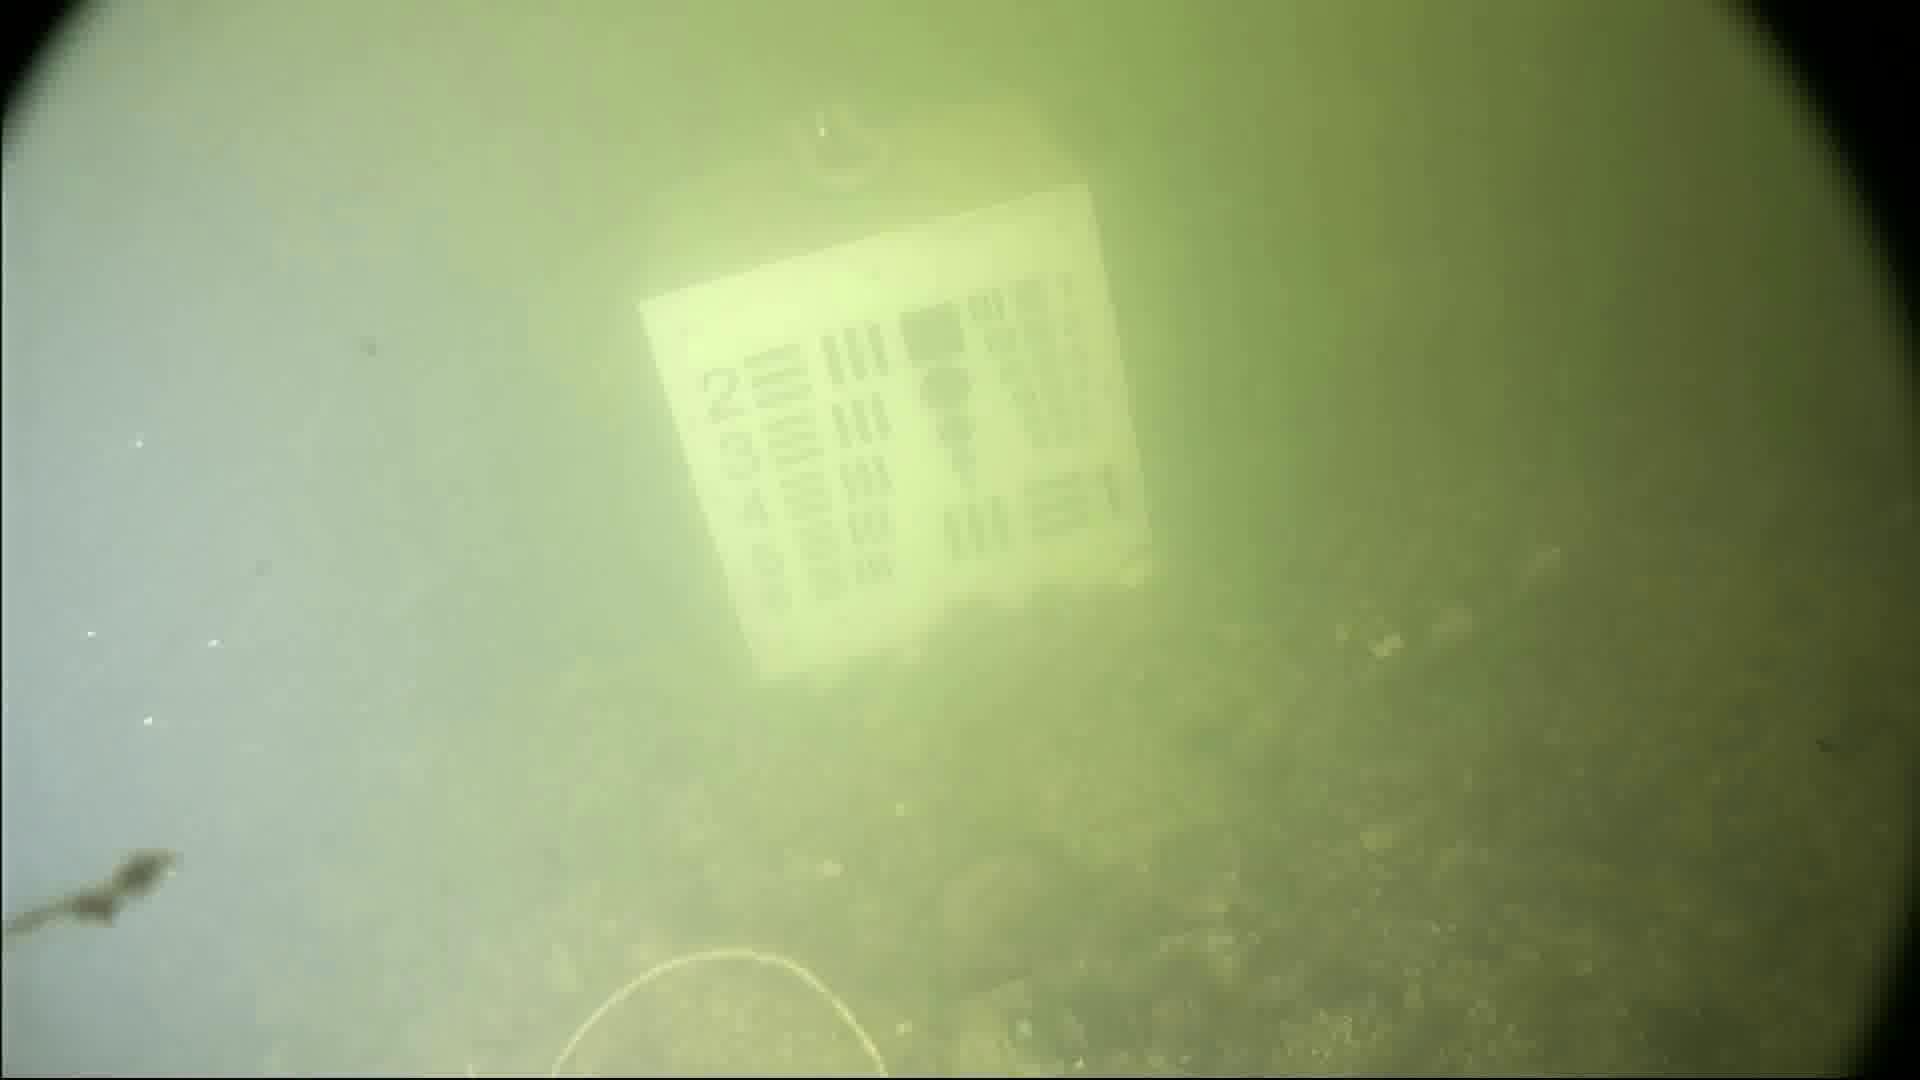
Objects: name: crab